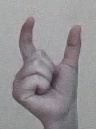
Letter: nun